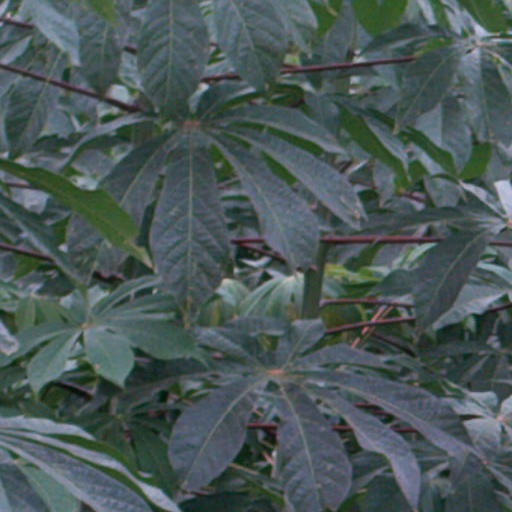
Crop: cassava